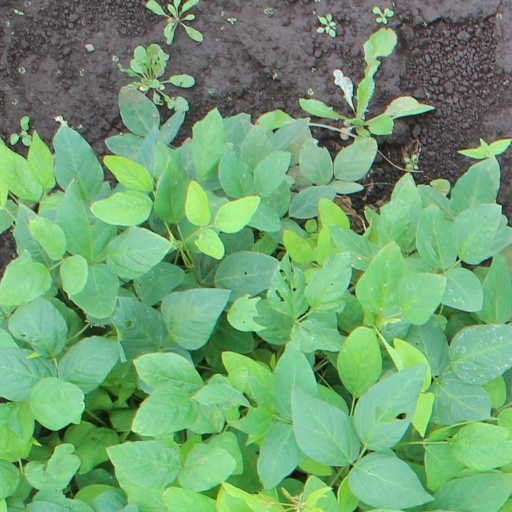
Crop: soybean